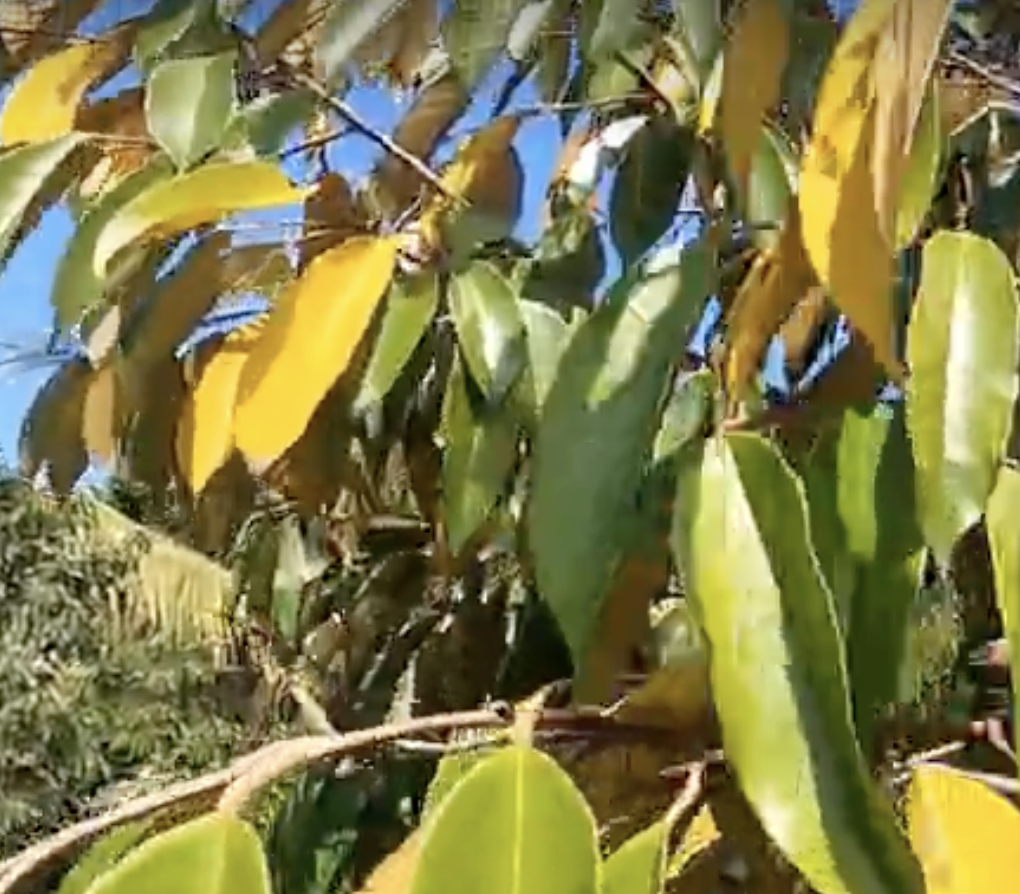
Label: yellow_leaf